Soedarmo

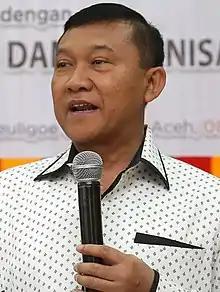

Soedarmo (born 28 September 1959) is an Indonesian military officer and bureaucrat who was the Director General of Politics and General Government from 2015 to 2019. Due to his office in the Ministry of Home Affairs, he held acting governorships in Aceh and Papua.